Semyon Dezhnev

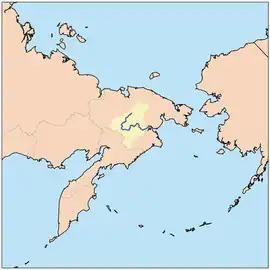
Bering Strait and the Anadyr River. The mouth of the Kolyma is very close to the vertical line on the Arctic coast which marks today's administrative borders.

Dezhnyov was a Pomor Russian, born in 1605, possibly in the town of Veliky Ustyug or the village of Pinega. According to the anthropologist Lydia T. Black, Dezhnyov was recruited for Siberian service in 1630, possibly as a service man or government agent. He served for eight years in Tobolsk and Yeniseisk, and then went to Yakutia in 1639, or possibly earlier. He is said to have been a member of the Cossack detachment under Beketov, who is credited with founding Yakutsk (on the Lena River) in 1632. In any case, no later than 1639 he was sent to Yakutia, where he married a Yakut captive and spent the next three years collecting (otherwise known as fur tribute) from the natives.